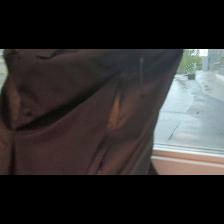
Label: NonHuman